Julie Opp

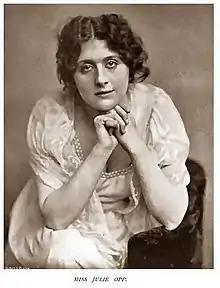
Country Life, 1900

Julie Opp (January 28, 1871 – April 9, 1921) was an American stage actress who was for a number of years popular on both sides of the Atlantic Ocean. She was the wife of the Anglo-American actor William Faversham, whom she married shortly after the two co-starred in the 1902 Broadway production, "The Royal Rival".